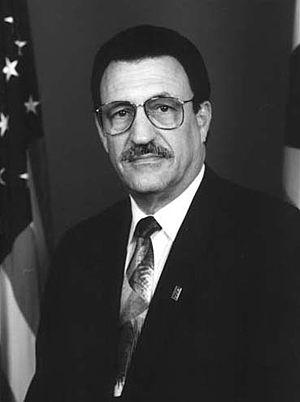
Le commissaire résident de Porto Rico est un représentant sans droit de vote de la Chambre des représentants des États-Unis, élu par les citoyens de Porto Rico pour un mandat de quatre ans. Comme d'autres territoires non incorporés, un délégué est présent au Congrès mais ne participe seulement qu'aux débats et aux comités.